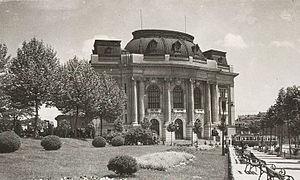
L’université Saint-Clément-d’Ohrid de Sofia est le plus ancien établissement d'enseignement supérieur de Bulgarie. Elle a été créée le 1ᵉʳ octobre 1888 par décision de l’Assemblée nationale de Bulgarie, tout d’abord sous forme d’établissement pédagogique supérieur. L’aile centrale du bâtiment principal de l’université de Sofia a été construit grâce à une donation des frères Evlogui Georguiev et Hristo Gueorguiev, entrepreneurs et mécènes bulgares. Des statues les représentant ornent l’entrée principale. L’établissement est composé de seize facultés et trois départements, ainsi que d’autres structures indépendantes telles que la bibliothèque universitaire et une maison d’édition et d’autres centres d’enseignement et de recherche. Son parc immobilier est composé de huit implantations principales.